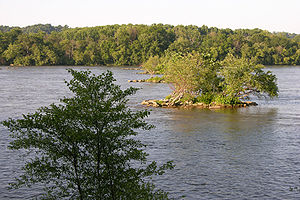
Susquehanna River
Susquehanna
Susquehanna er en flod der løber i det nordøstlige USA. Den har to kildefloder: Den nordlige kommer fra Otsegosøen i nærheden af Cooperstown i delstaten New York, den vestlige har sin kilde i Allegheny-bjergene i Pennsylvania. De to floder løber sammen ved Sunbury i Pennsylvania. Susquehanna munder ud i Chesapeake Bay i Maryland. Den er 715 km lang og har stryg og grunde som umuliggør færdsel med skibe.